Max Hegele

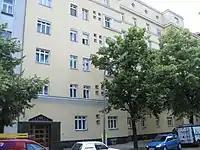
Apartment building in Brigittenauer Lände, Vienna. Built in 1931‒1932 following Hegele's plans.

The St. Charles Borromeo Cemetery Church ("Friedhofskirche zum heiligen Karl Borromäus") is considered to be Max Hegele's masterpiece and it is probably the most renowned work by him. It is regarded as well as one of the best examples of Secessionist Church, along with Wagner's St. Leopold Church. Hegele's project for the church was already well defined in 1899, though it needed some improvement, but construction did not start until eight years later. Groundbreaking took place on 11 May 1908, with Vienna's Mayor Karl Lueger laying the first stone, and the building was ultimated in October 1910, opening the following year. Lueger, who had died in the meantime, was buried in the crypt; for this reason the church is sometimes referred to as "Dr. Karl Lueger's Memorial Church" ("Luegerkirche").